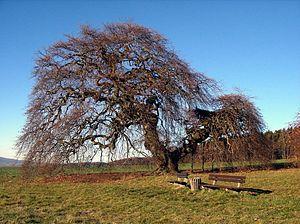
Gremsheim est un quartier de la commune allemande de Bad Gandersheim, dans l'arrondissement de Northeim, Land de Basse-Saxe.
Le Hêtre tortillard est un hêtre caractérisé par un tronc tortueux et des branches et rameaux tordus et retombants qui lui donnent un port particulier comme un parasol. La croissance d'un hêtre tortillard est très lente.